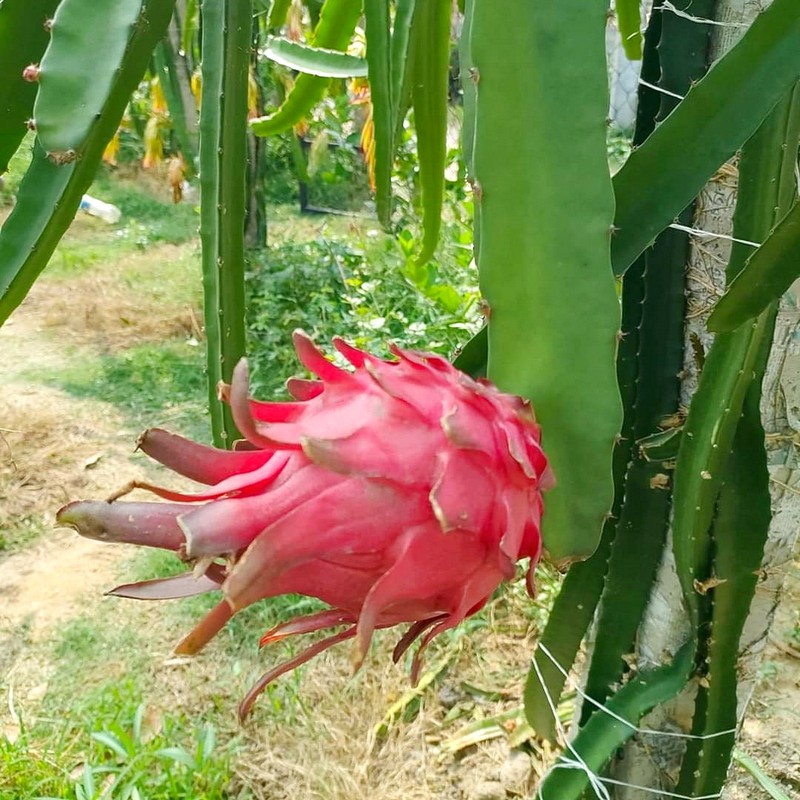
Label: Fresh Dragon Fruit